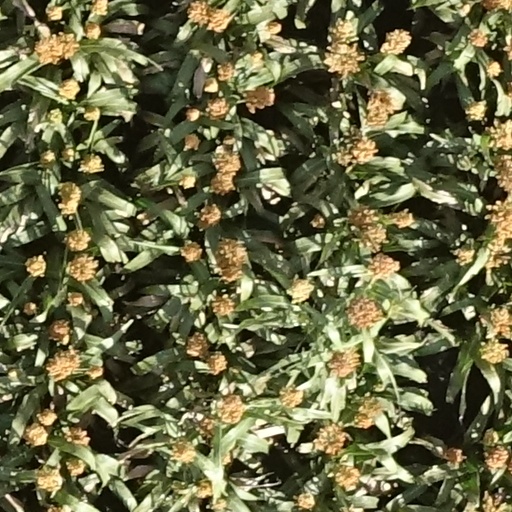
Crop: sorghum